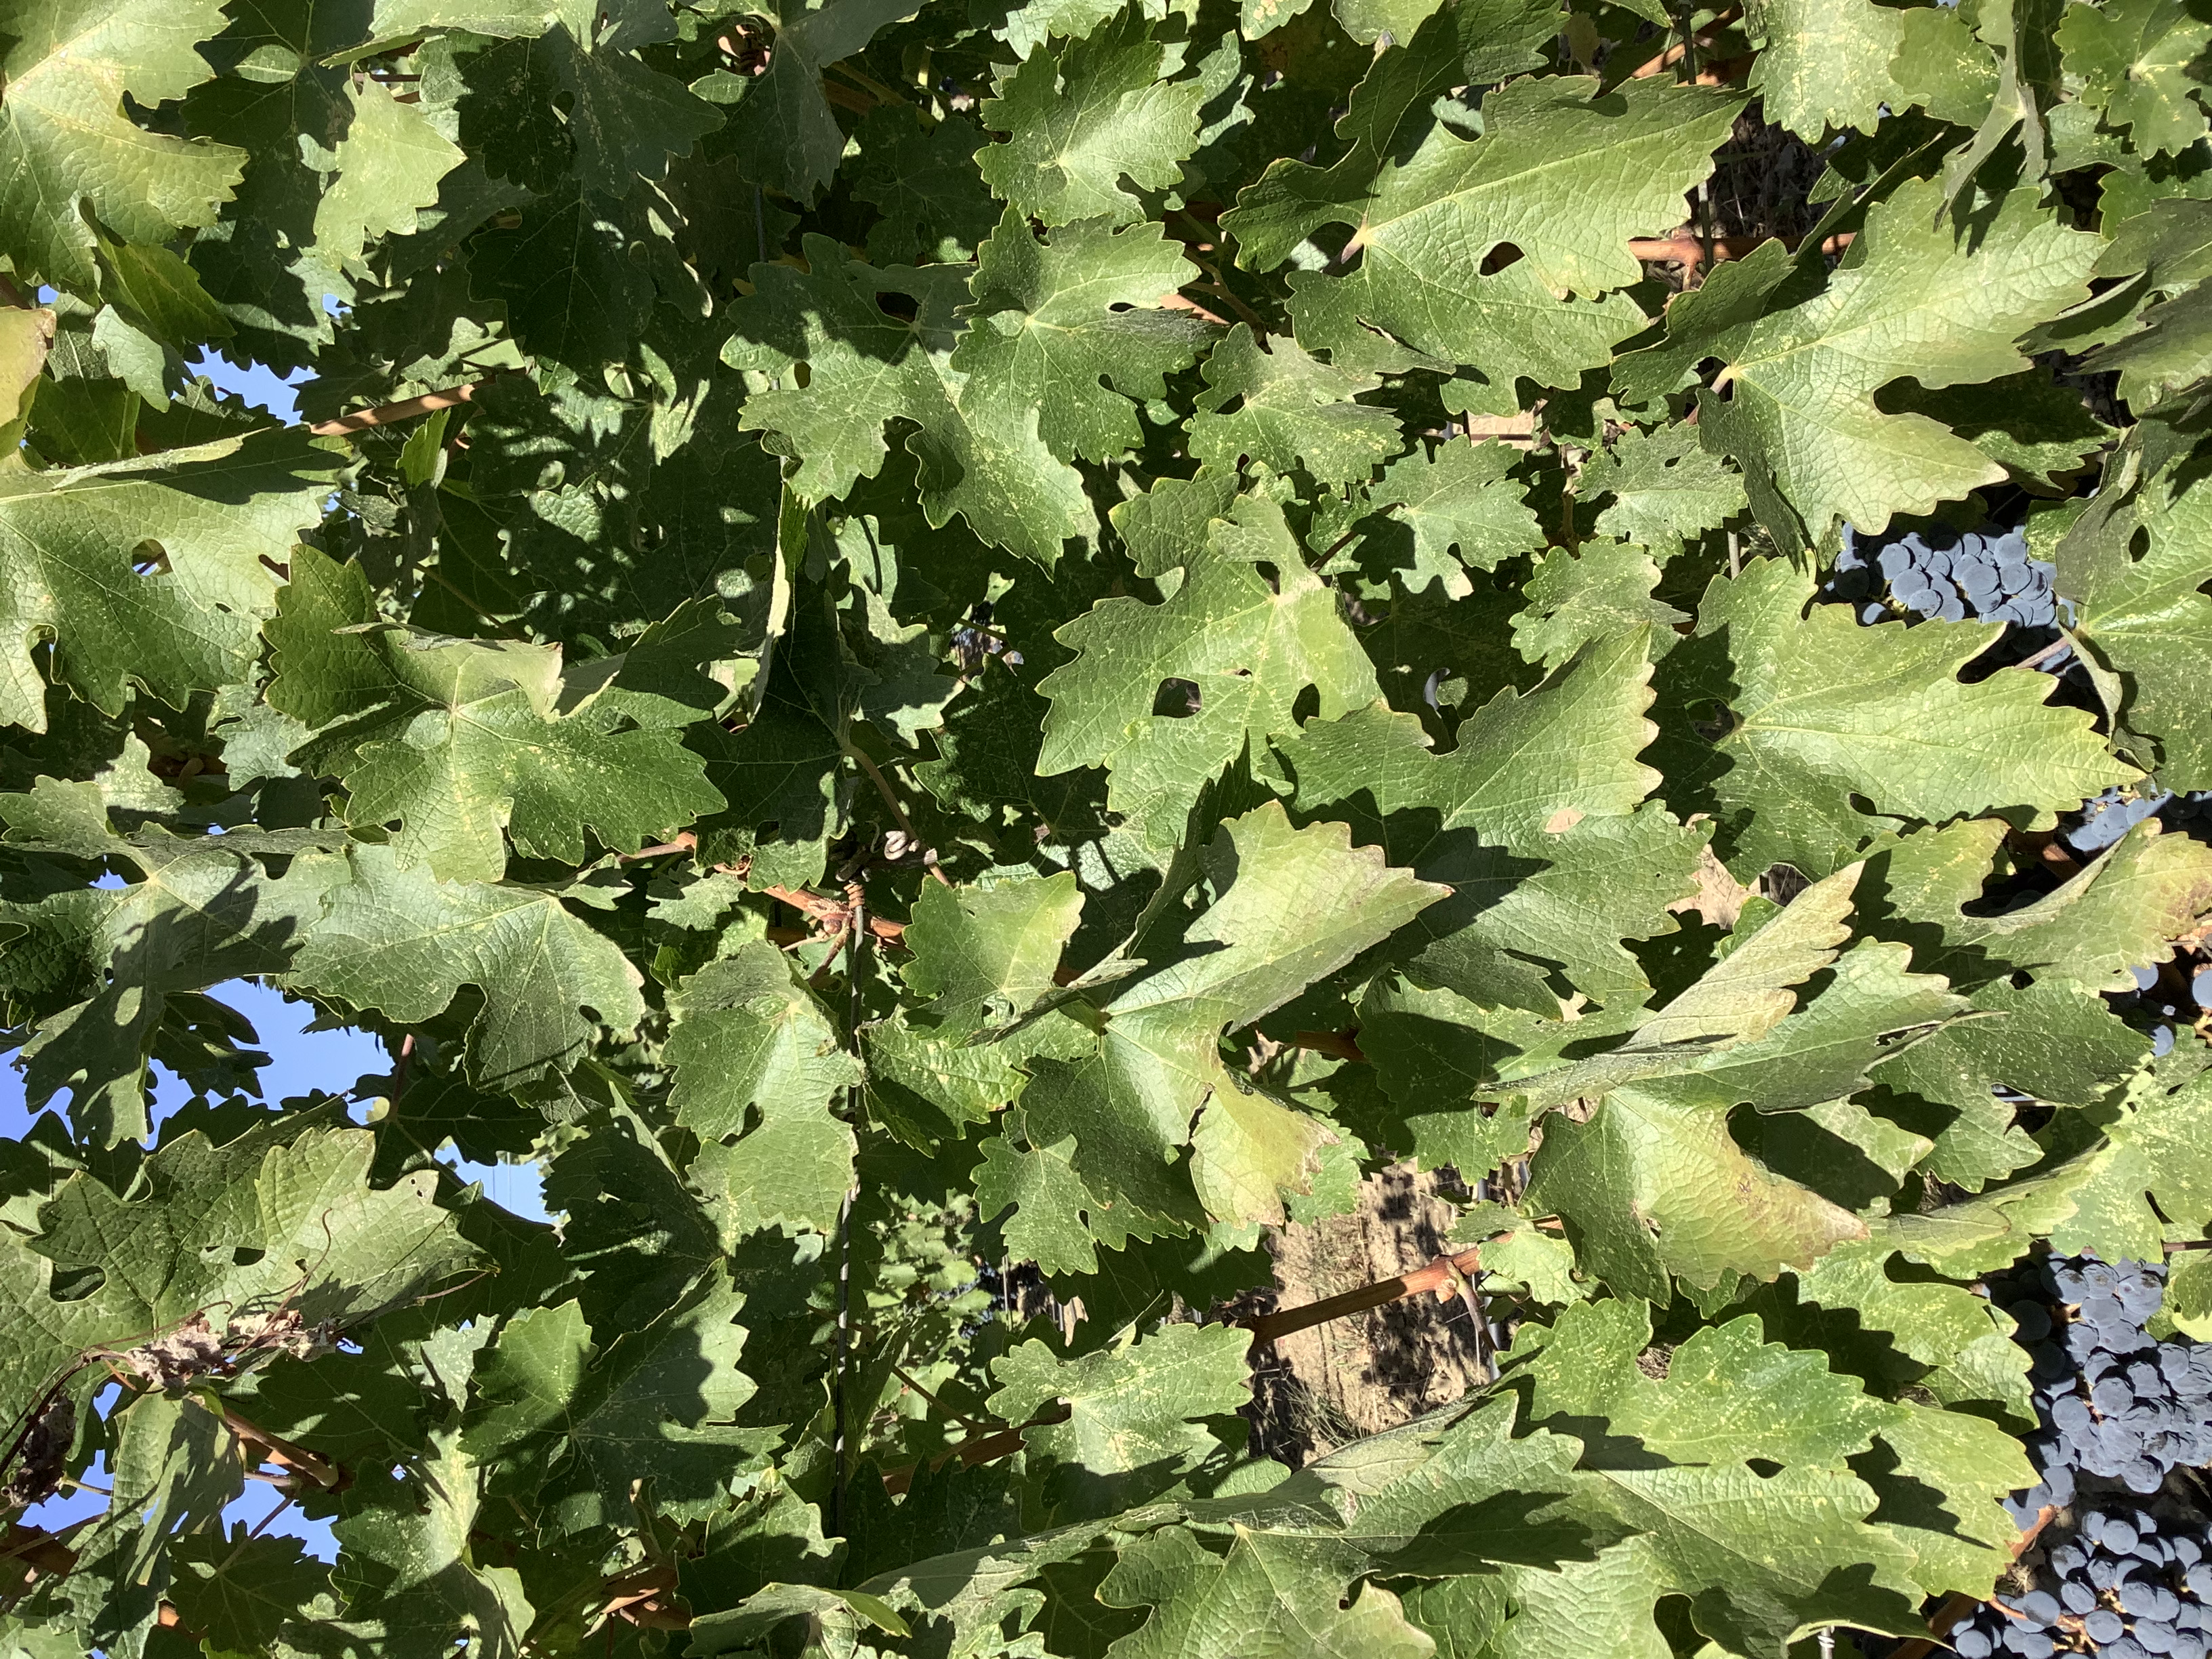
Label: No Virus